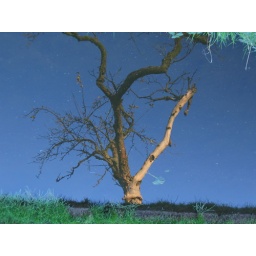
tree in the water